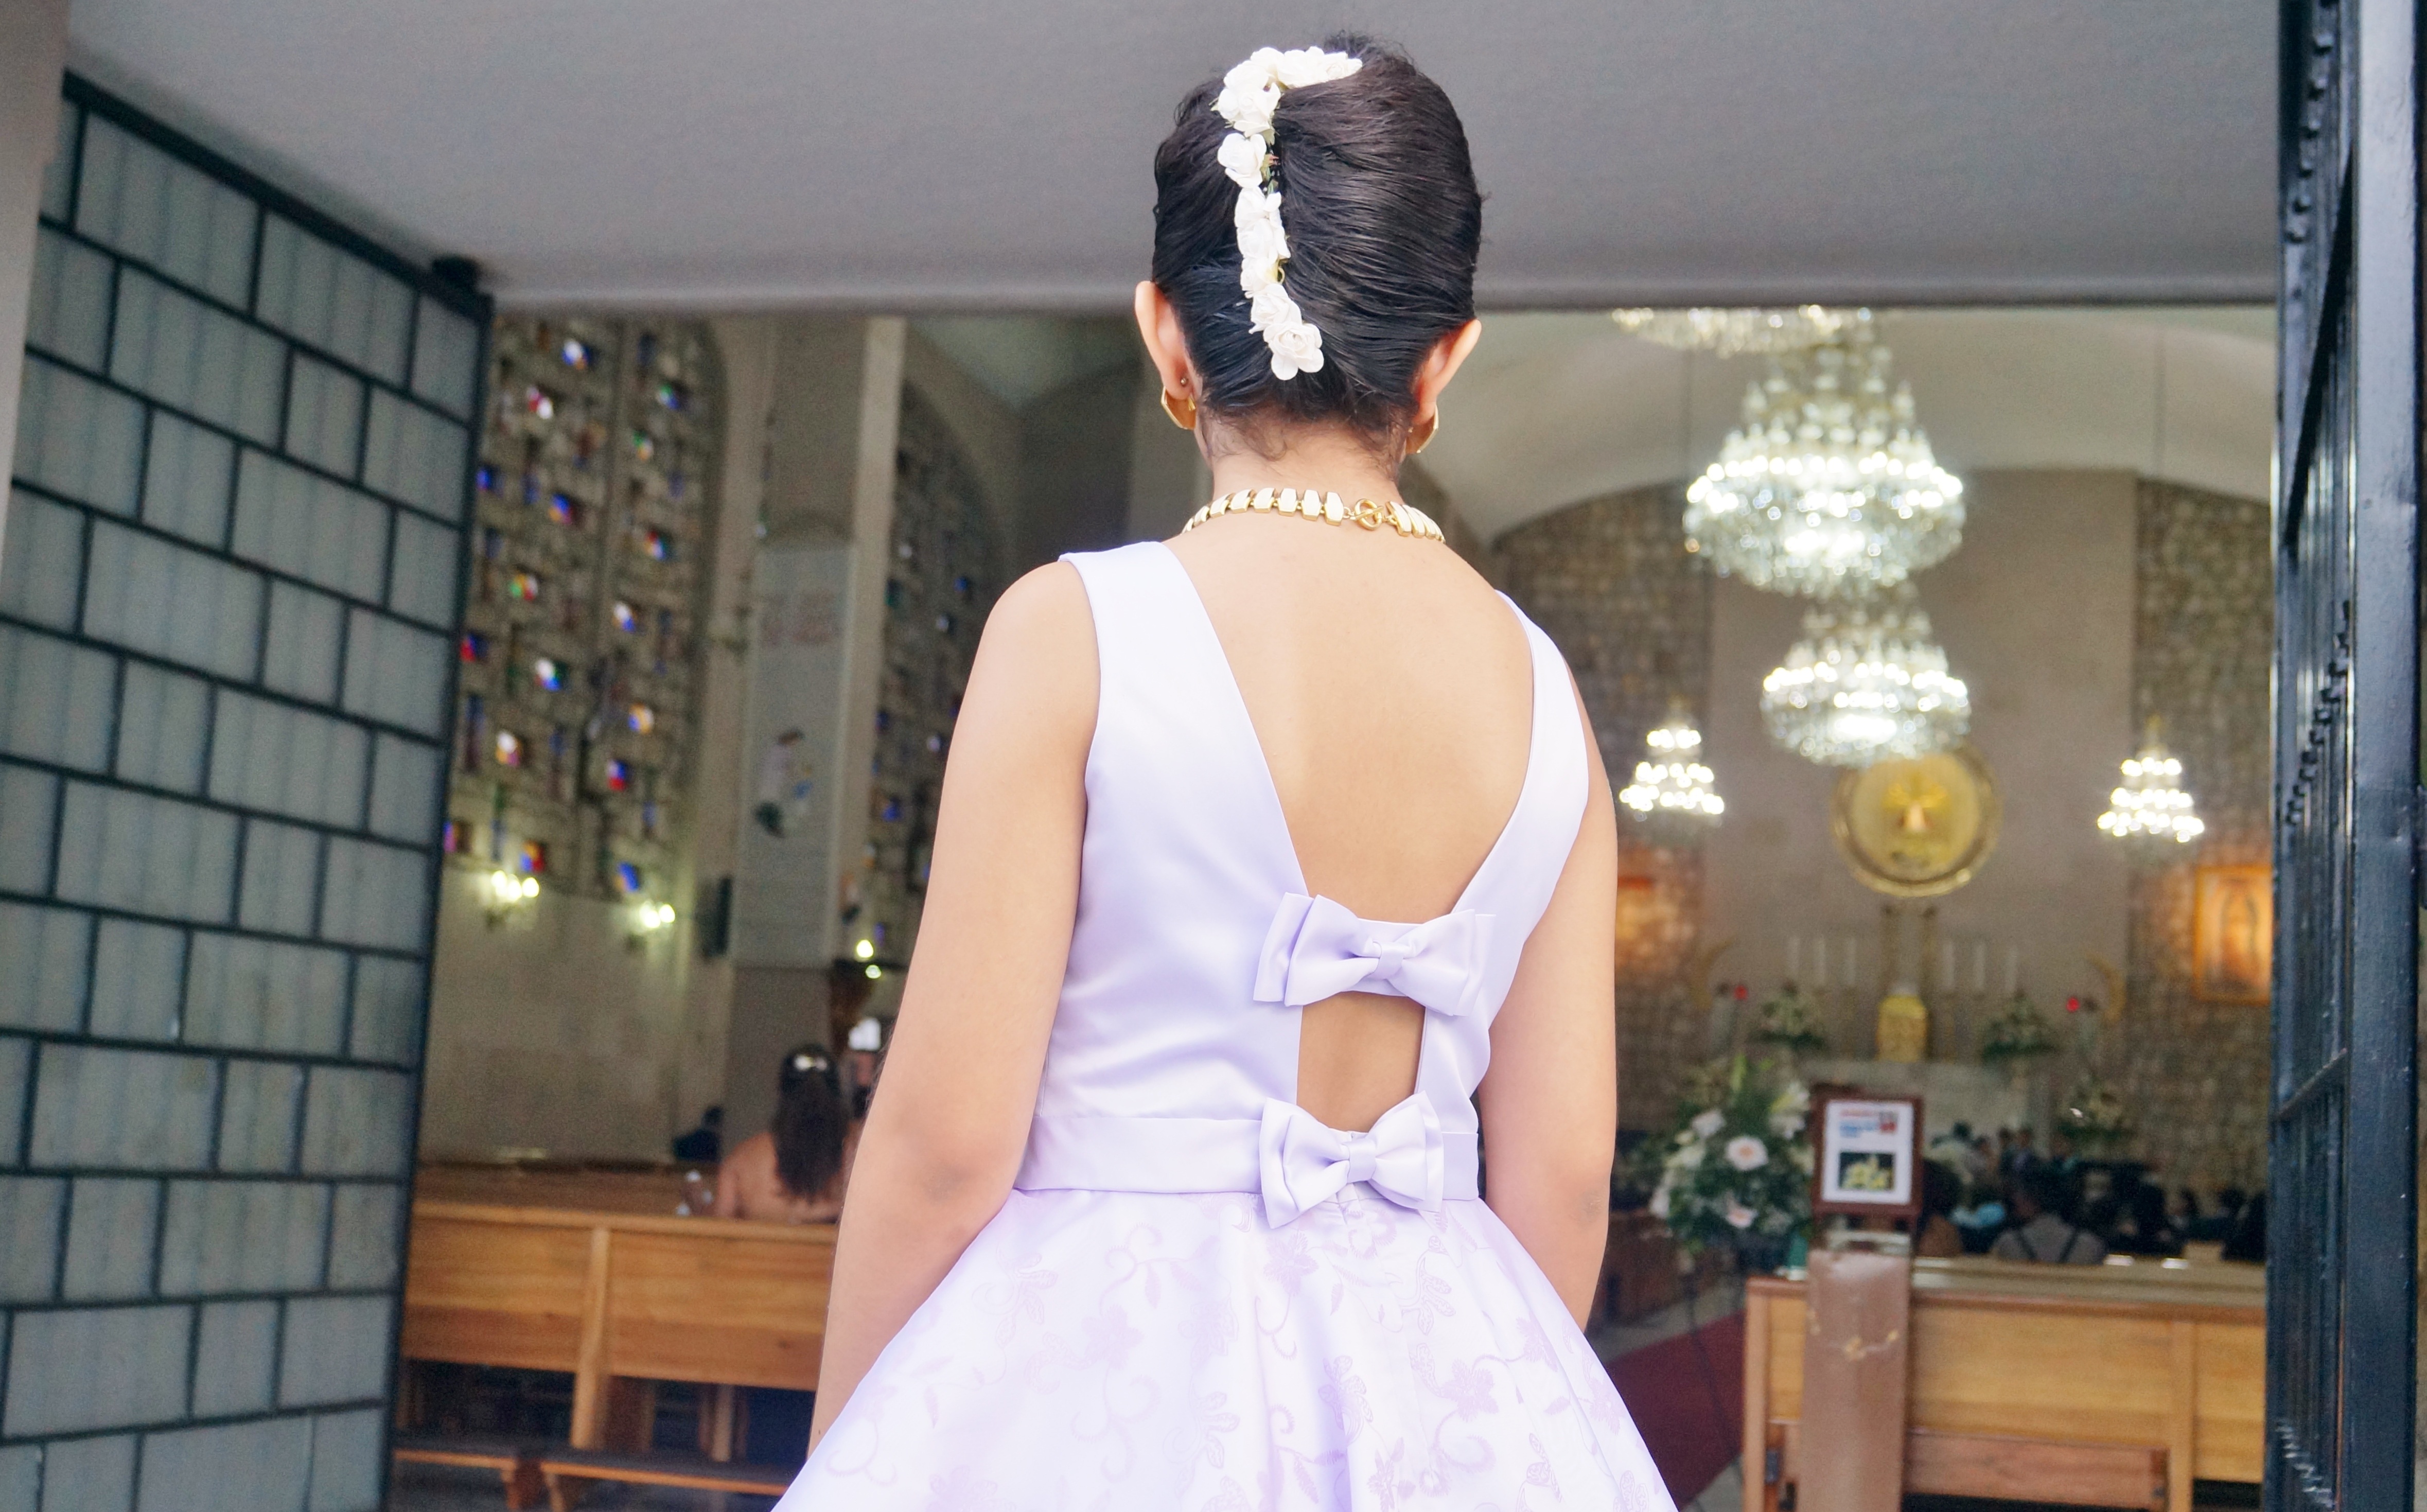
girl, purple, female, dance, model, young, youth, fashion, clothing, lady, wedding, wedding dress, bride, lingerie, posing, background, dress, women, back, beauty, elegant, lilac, pretty, teen, enchanted, femininity, gown, elegance, veil, bridesmaid, bella, beautiful woman, sensual, abdomen, prom dress, undergarment, bridal clothing, neckline, backless